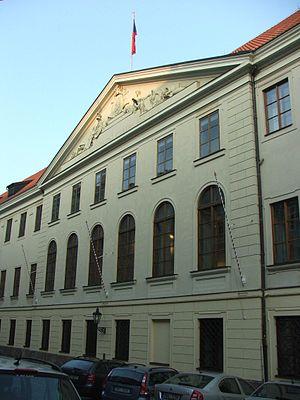
Le palais de la Chambre des deputés du Parlement tcheque - Prague, Malá Strana